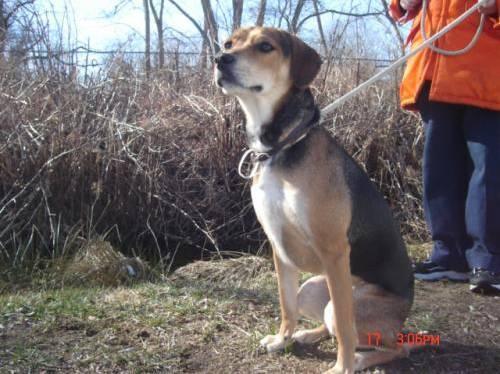
dog